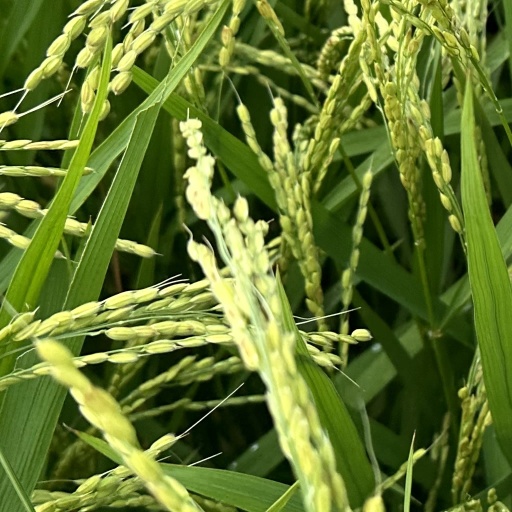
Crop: rice